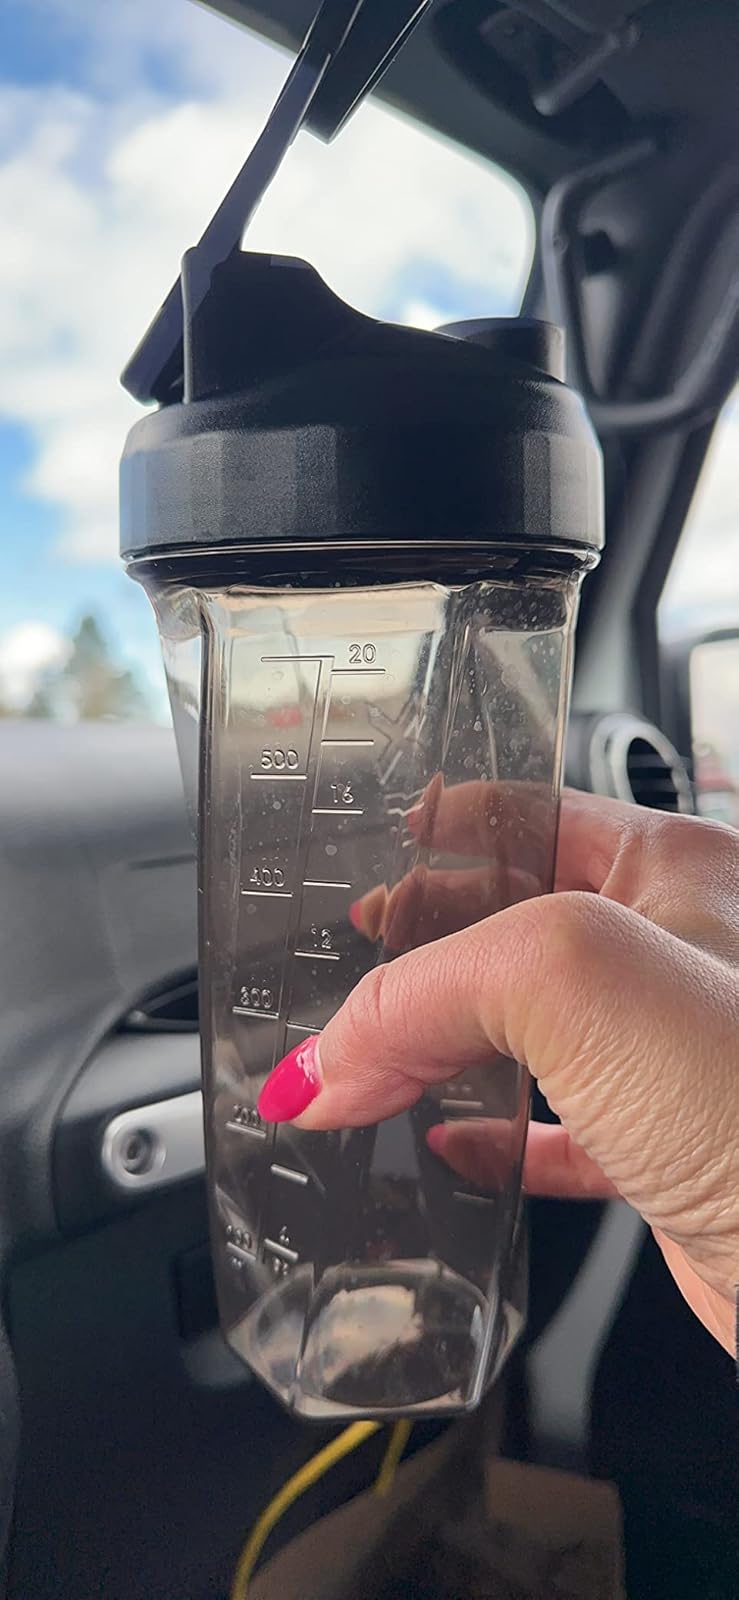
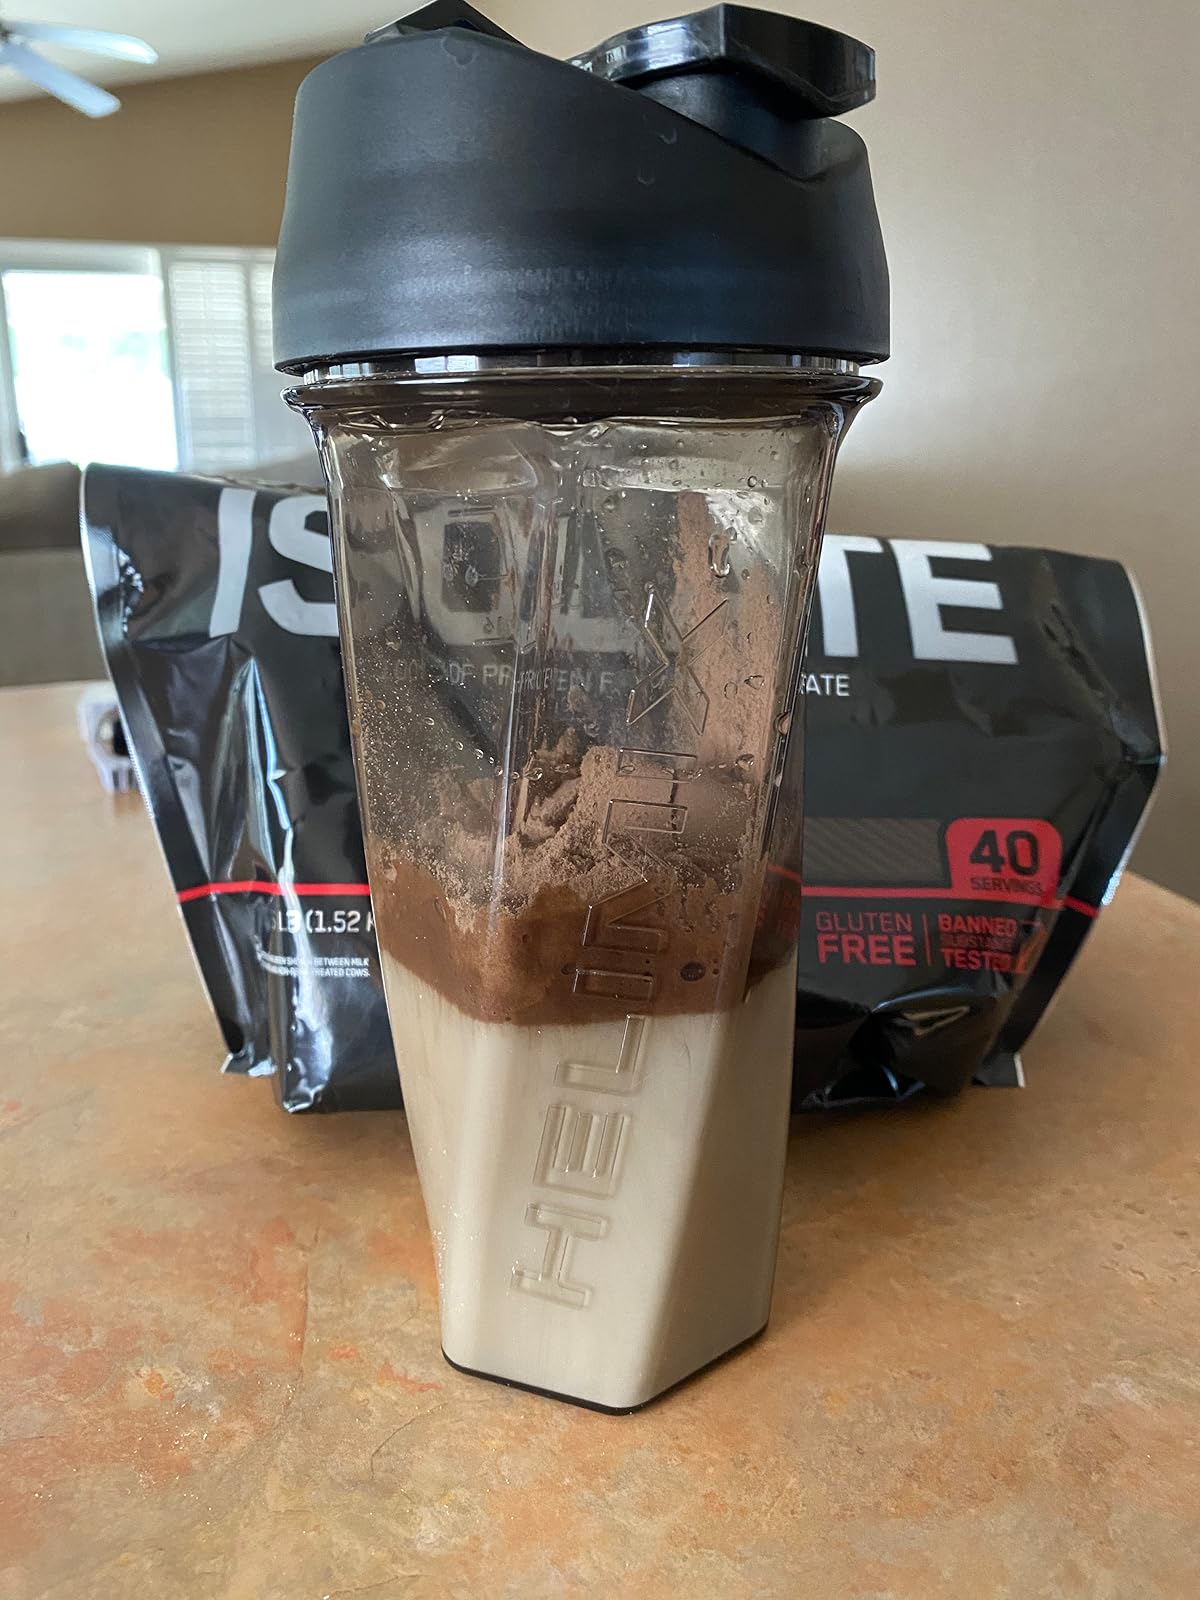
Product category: items_blender
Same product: yes